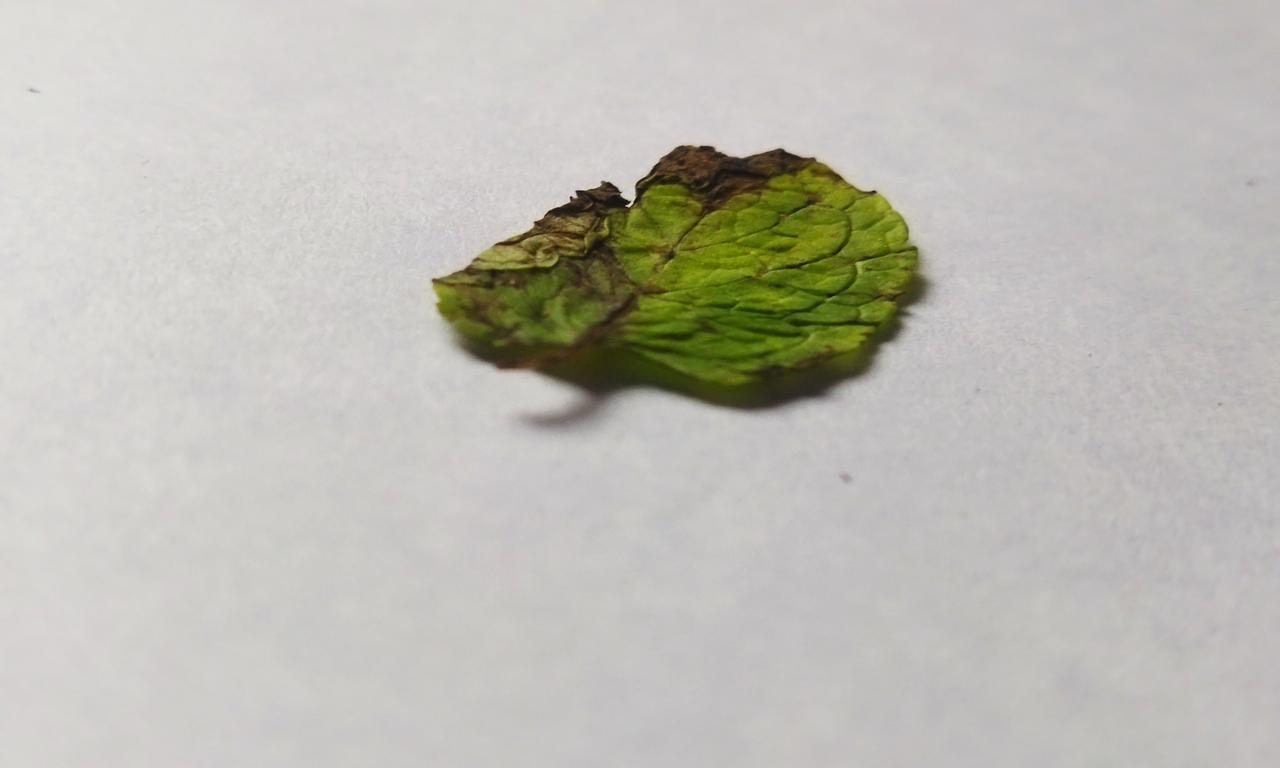
Label: Spoiled